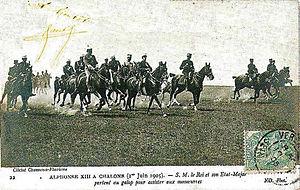
Alphonse XIII au camp de Châlons, revue de 1905.
Cette page concerne l'année 1905 du calendrier grégorien.
Le camp de Châlons, connu également sous le nom de camp de Mourmelon, est un camp militaire français se situant à Mourmelon, à proximité de la ville de Châlons-en-Champagne.